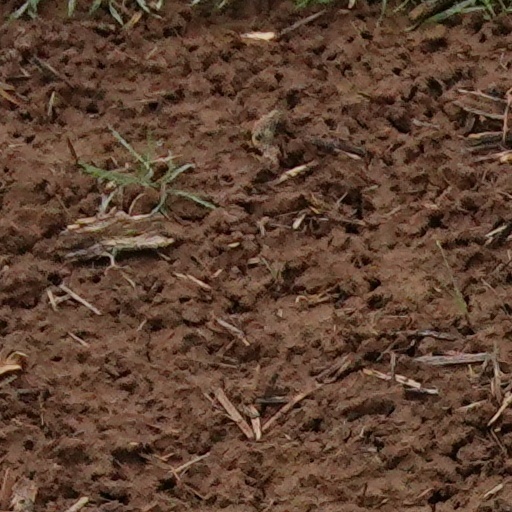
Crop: wheat